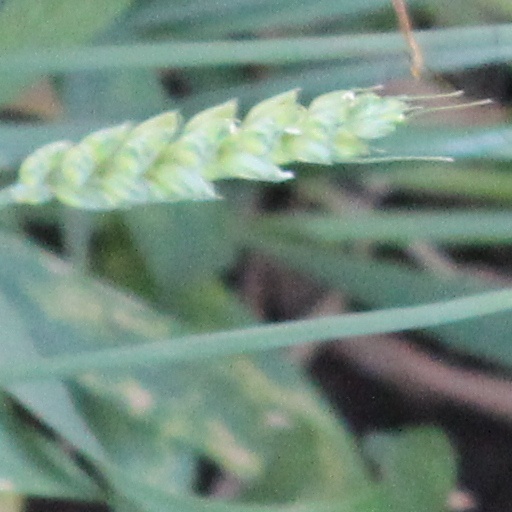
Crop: wheat